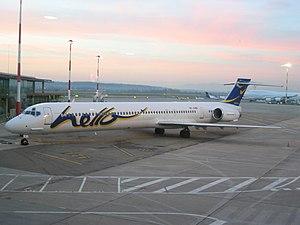
Le McDonnell Douglas MD-80 est un avion de ligne américain qui était fabriqué par le constructeur aéronautique McDonnell Douglas. Ce dernier développa et commercialisa ensuite une évolution, le MD-90. Après avoir racheté McDonnell Douglas en 1997, Boeing fait évoluer l'appareil, sous le nom de Boeing 717.
Hello était une compagnie aérienne charter suisse basée à Bâle.